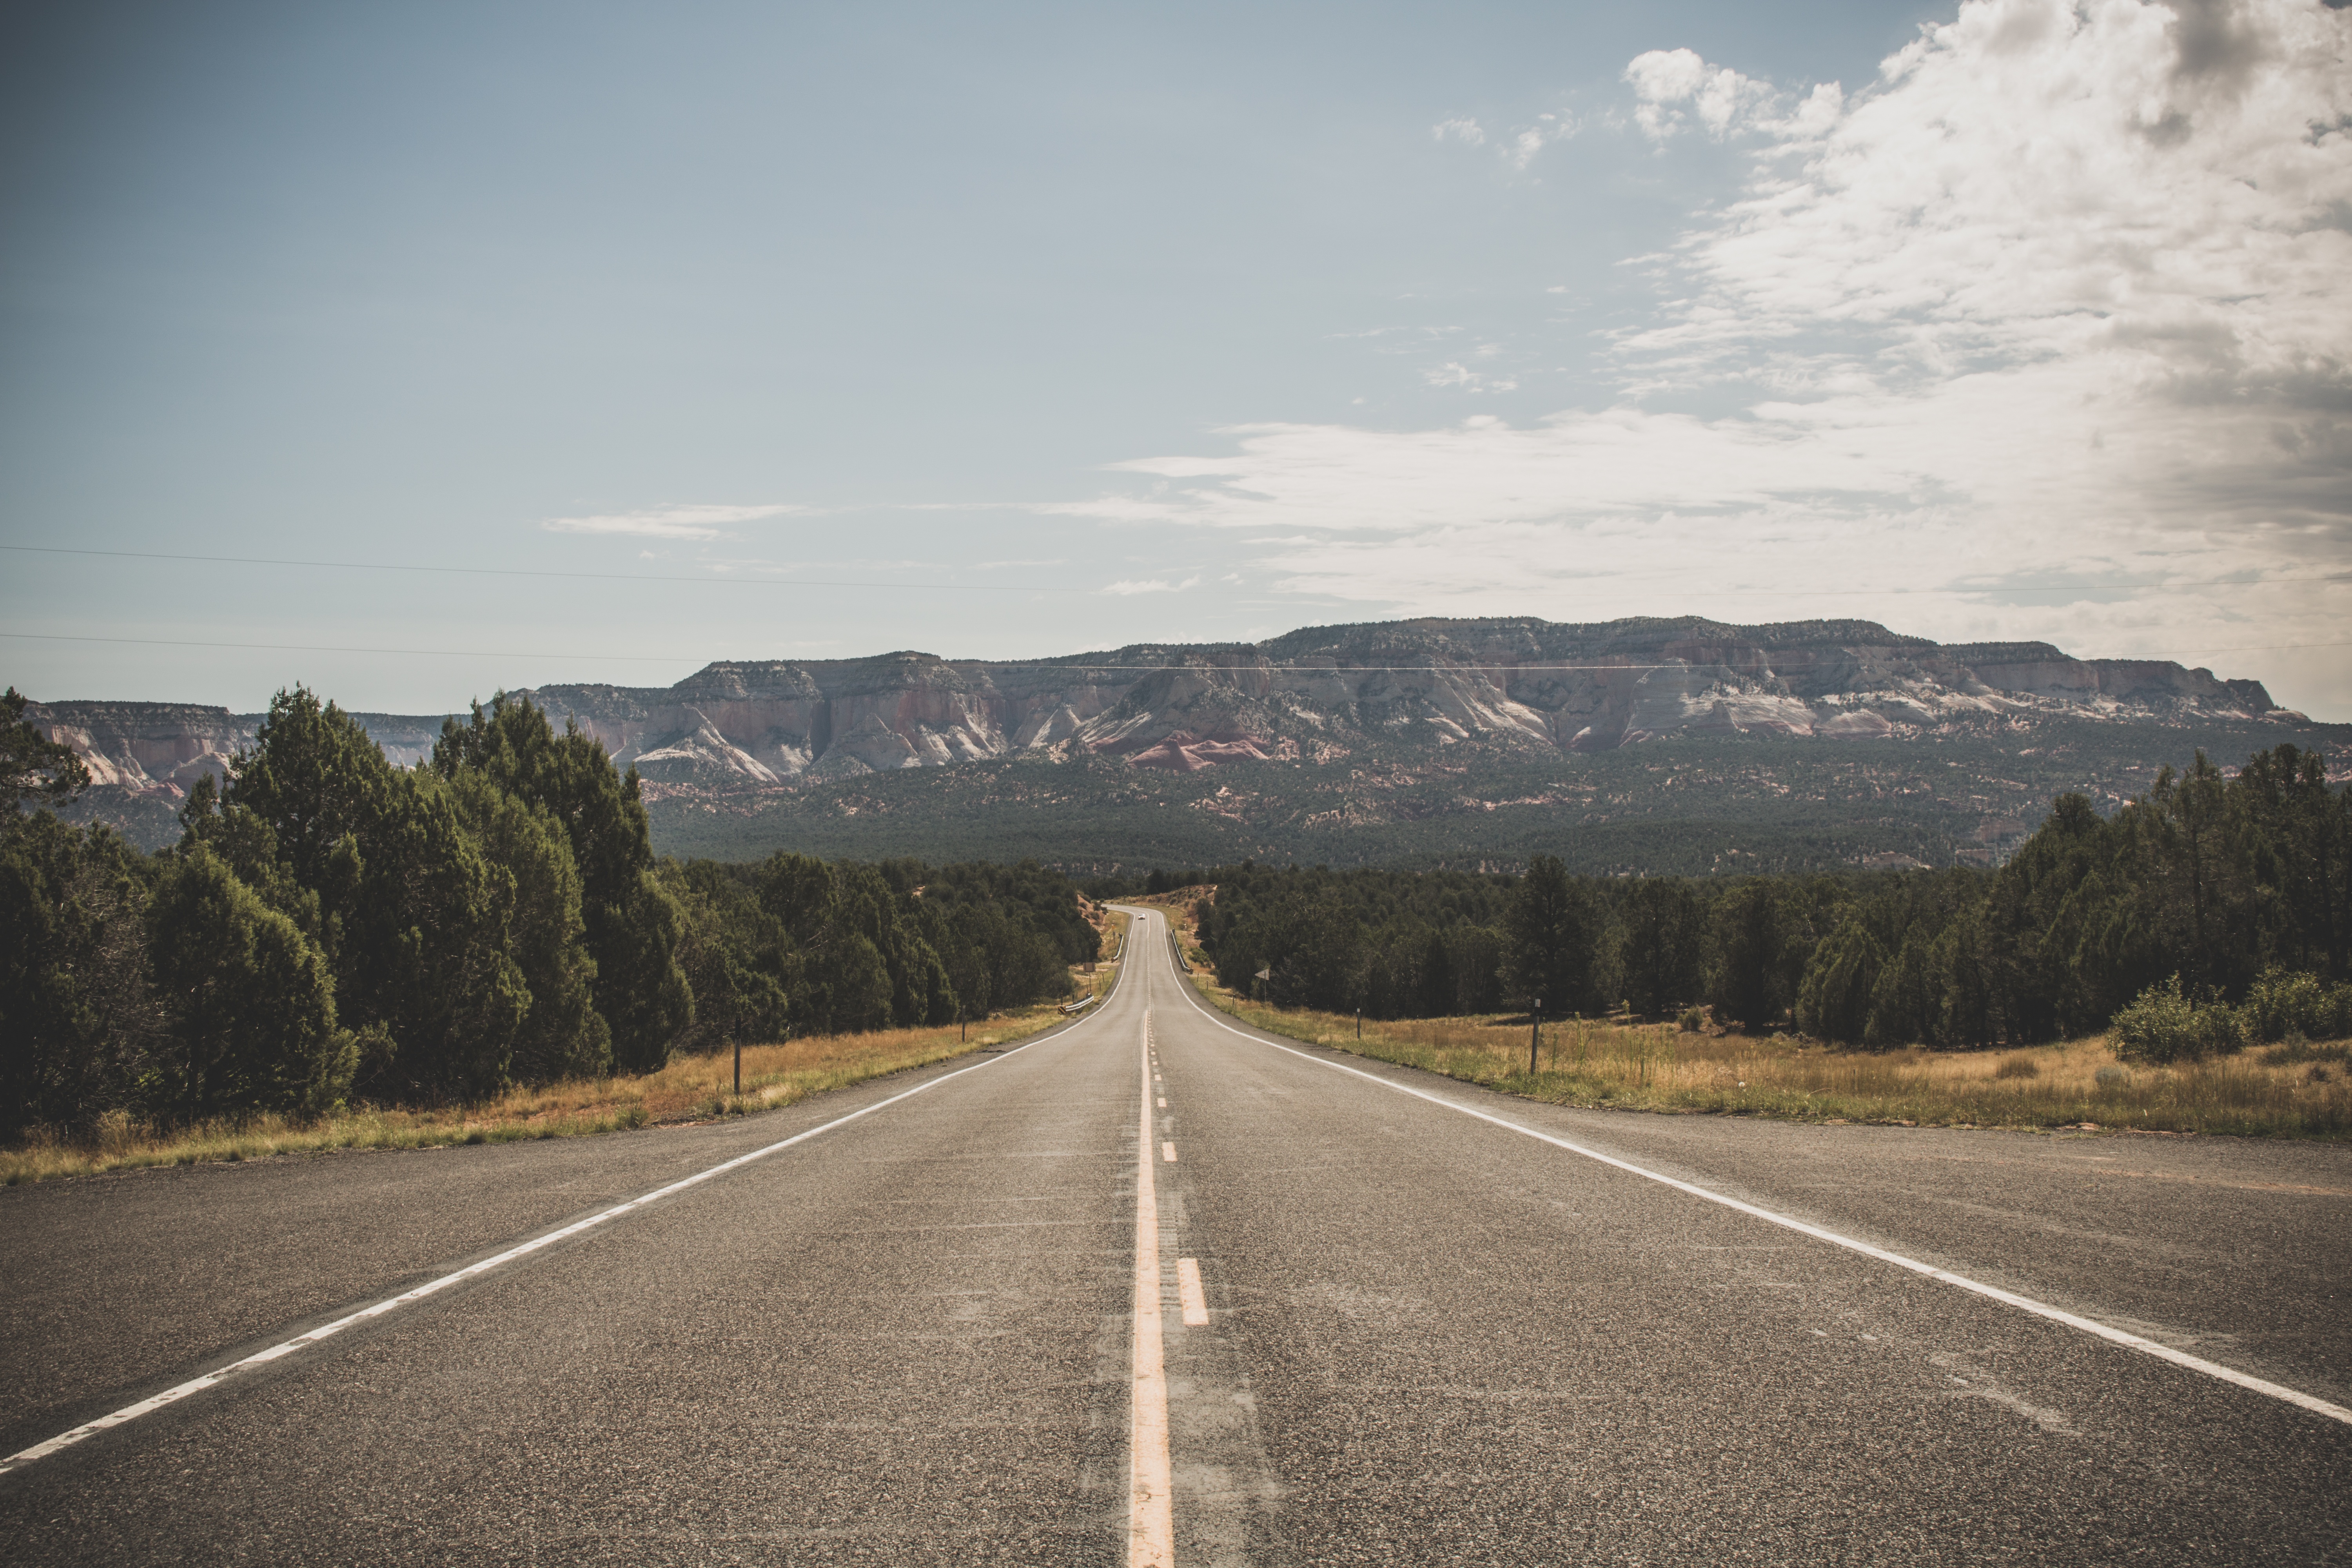
horizon, mountain, cloud, road, morning, highway, driving, asphalt, lane, road trip, infrastructure, atmospheric phenomenon, nonbuilding structure, controlled access highway